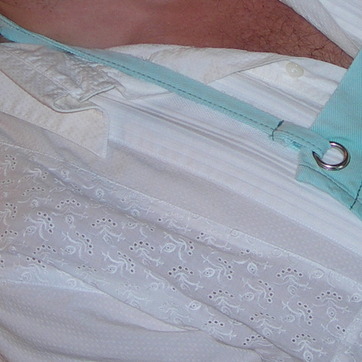
Material: fabric